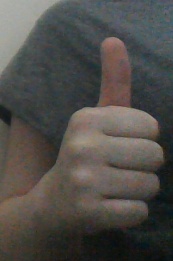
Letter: aleff